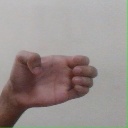
अक्षर: ख